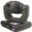
Label: lamp